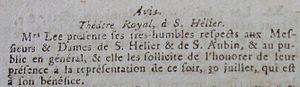
L'histoire du théâtre à Jersey nous est connue surtout depuis le XVIIIᵉ siècle en raison de l'instauration d'une loi, établie par les États de Jersey, encadrant le genre théâtral sur l'île de Jersey.